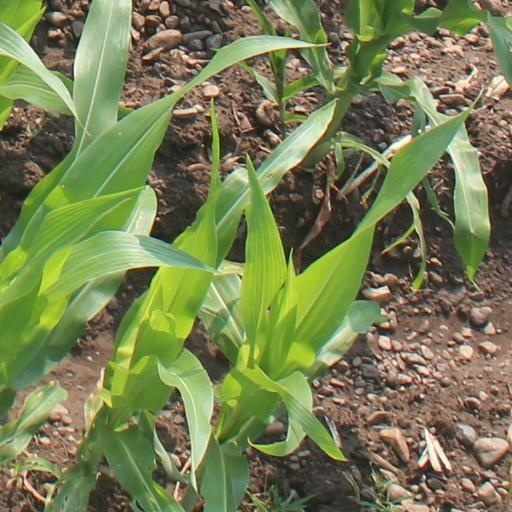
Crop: maize; corn